Richard Neville, 16th Earl of Warwick

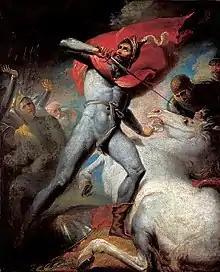
Painting by Henry Tresham depicting Warwick cutting the throat of his own horse and vowing not to abandon the battlefield prior to the Battle of Towton

Warwick's position after the accession of Edward IV was stronger than ever. He had now succeeded to his father's possessions—including his vast network of retainers—and in 1462 he also inherited his mother's lands and the Salisbury title. Altogether, he had an annual income from his lands of over £7,000, far more than any other man in the realm but the king. Edward confirmed Warwick's position as Captain of Calais, and made him High Admiral of England and Steward of the Duchy of Lancaster, along with several other offices. His brothers also benefited: John Neville, Lord Montagu, was made Warden of the East March in 1463, and the next year created Earl of Northumberland. George Neville, Bishop of Exeter, was confirmed in his post as chancellor by King Edward, and in 1465 promoted to the archbishopric of York.